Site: brandenburg
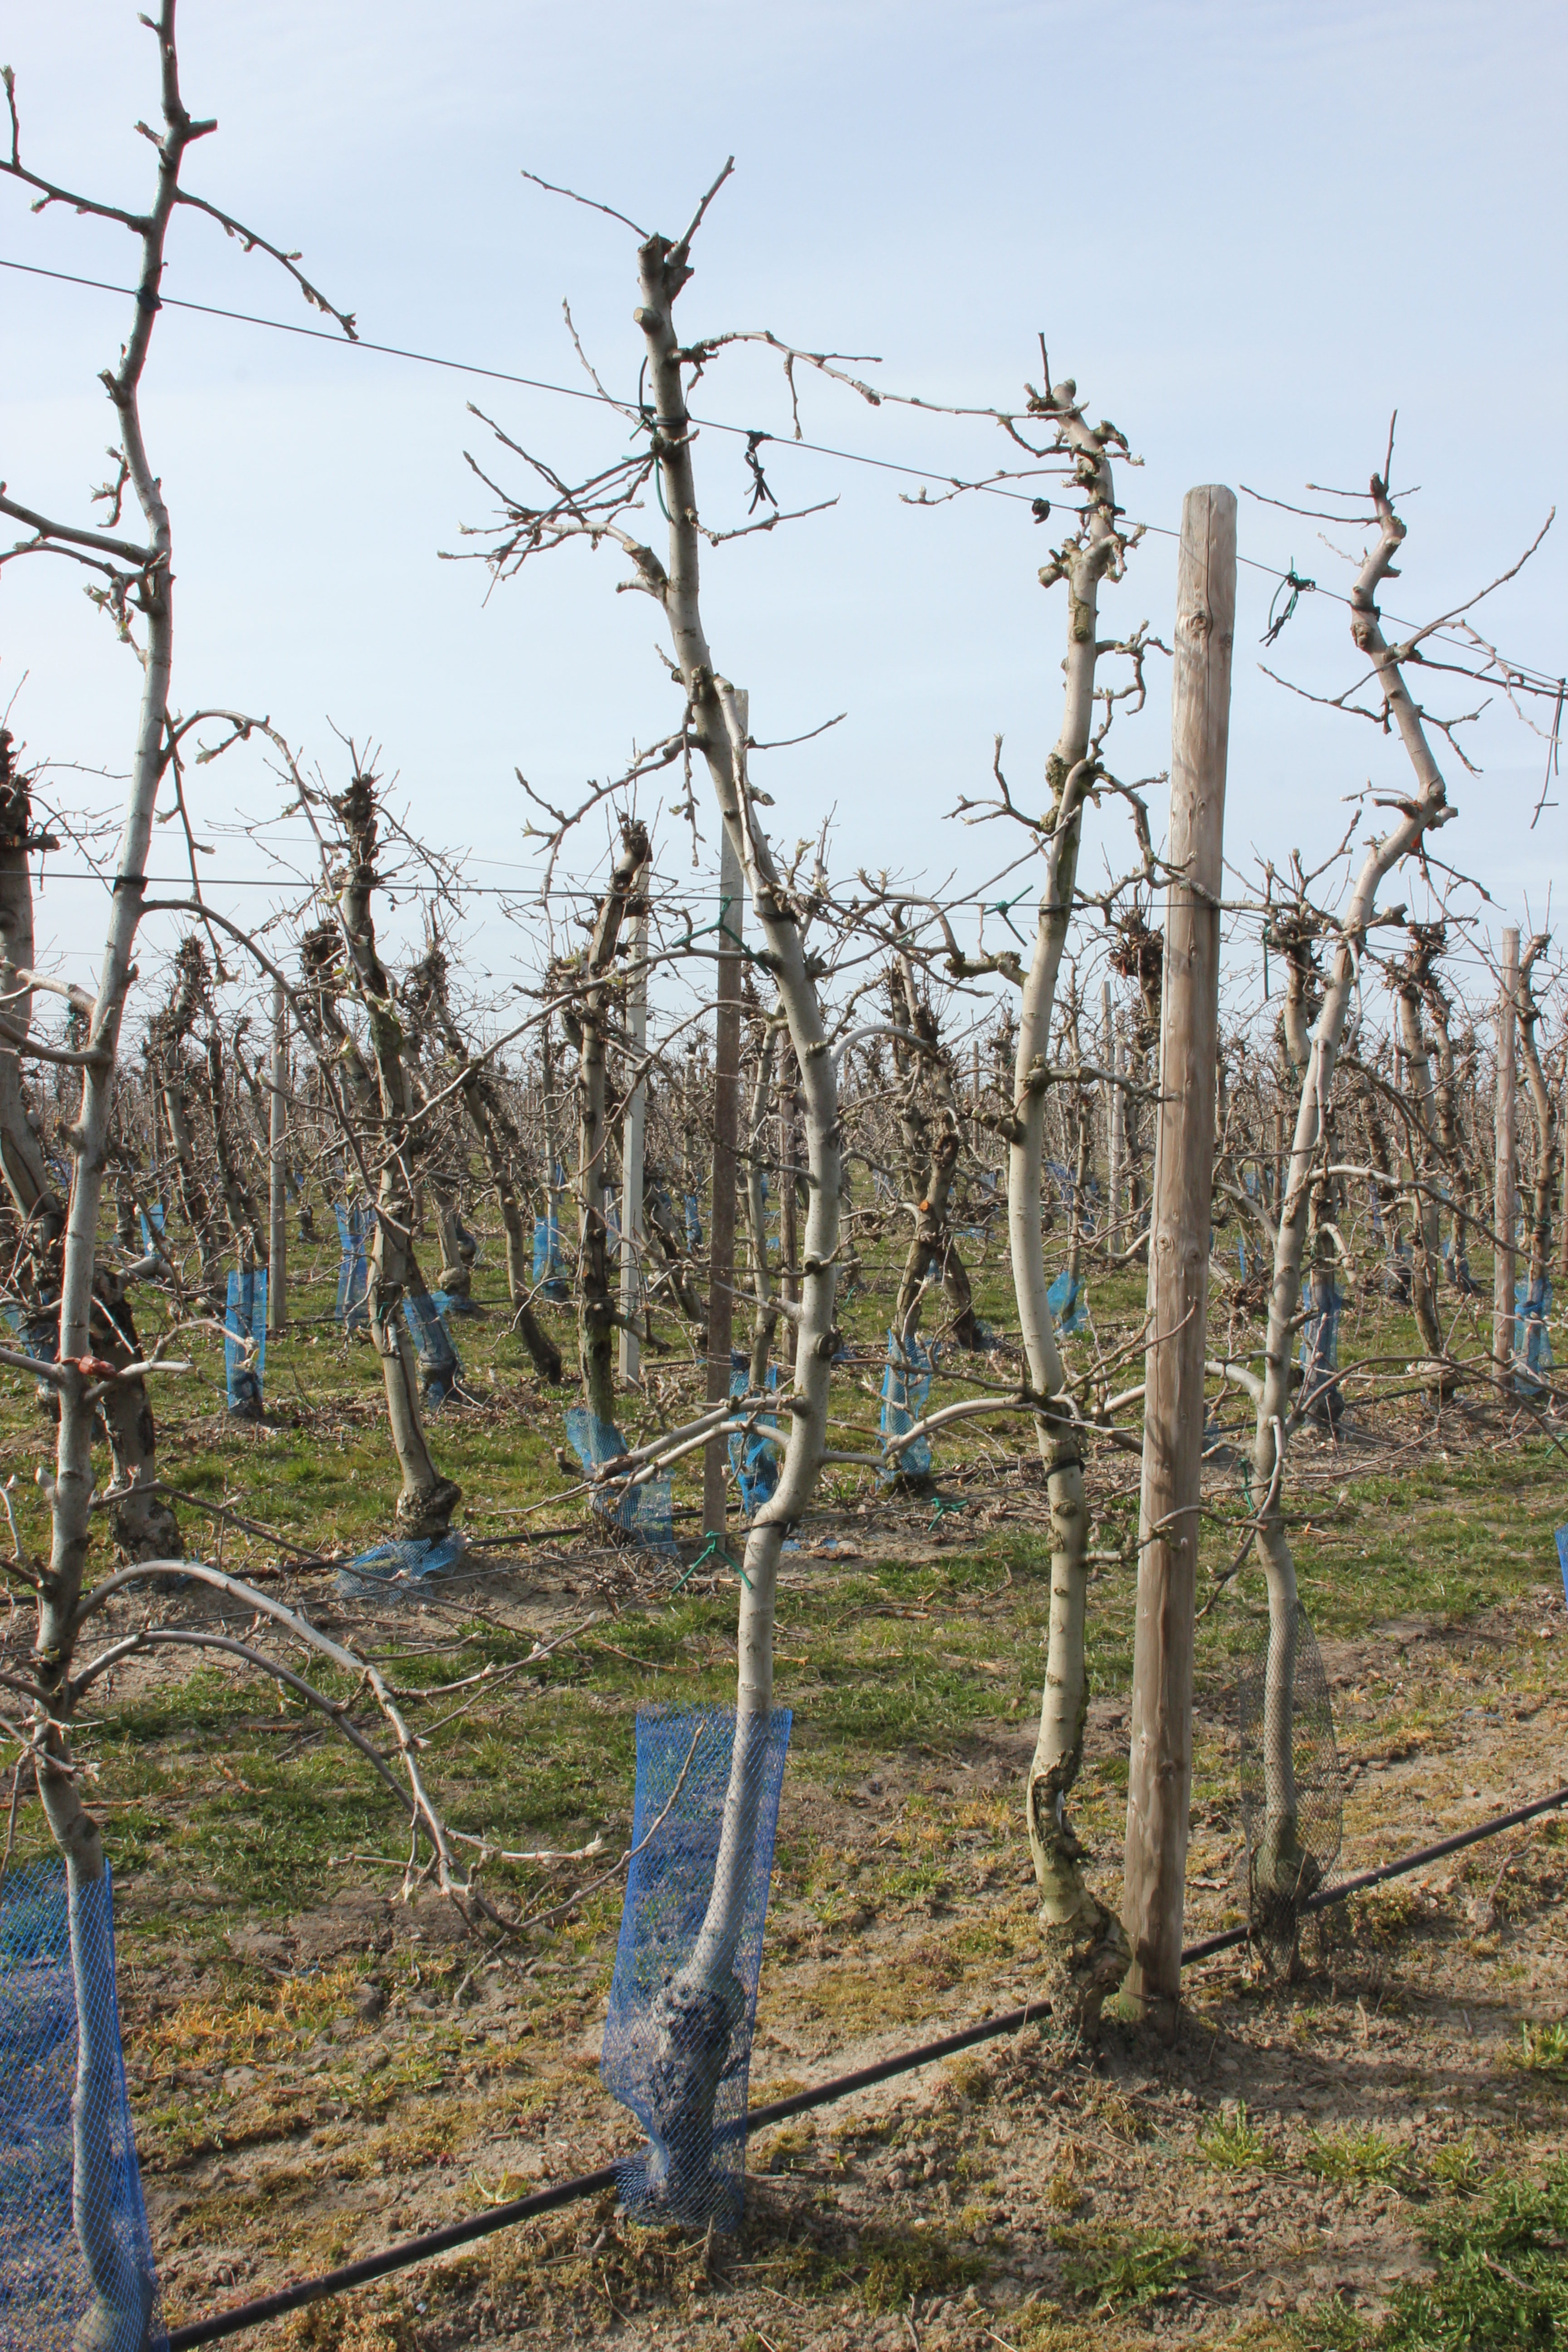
Growth stage (BBCH 54): Inflorescence emergence